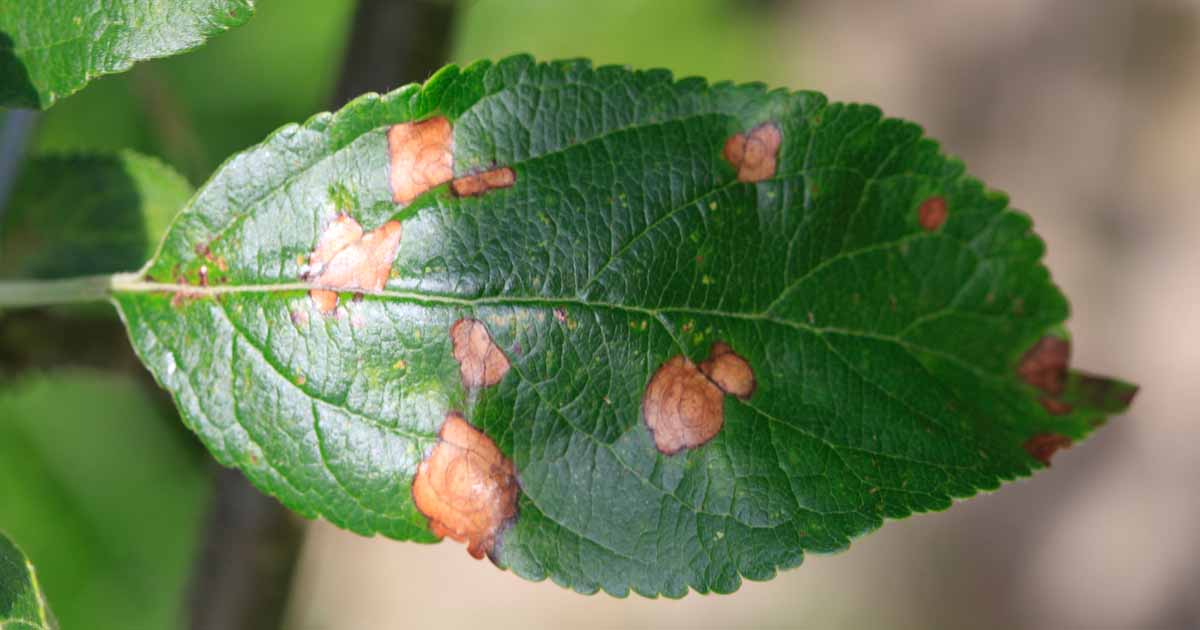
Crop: apple
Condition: black_rot